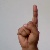
The image shows a hand gesture representing the letter 'D' in Indian Sign Language.